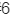
Number: 6